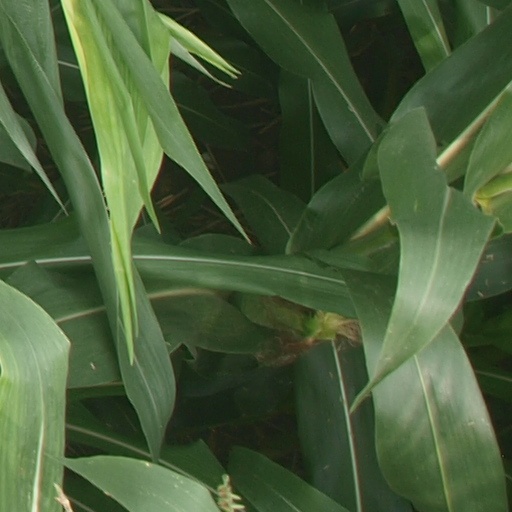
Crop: maize; corn